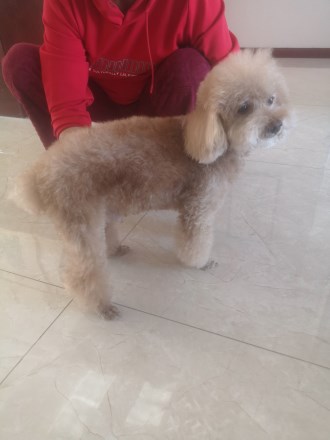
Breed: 7449-n000128-teddy